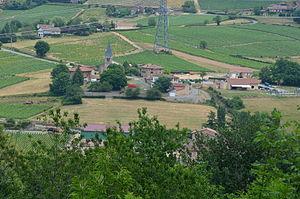
Vue du village de Serrières (Saône et Loire, France) depuis la Combe Berthaud
Serrières est une commune française située dans le département de Saône-et-Loire en région Bourgogne-Franche-Comté.